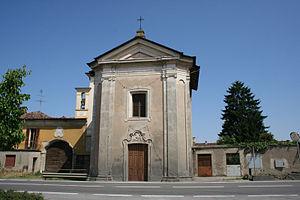
Isso est une commune italienne de la province de Bergame en Lombardie.